Chilli vinegar

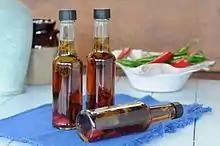
Bottles of Goddard's Pies non-brewed condiment infused with chillies and garlic. Commonly used on pie and mash food.

Chilli vinegar is a variety of malt vinegar infused with chopped or whole chilli peppers, which is a delicacy of the United Kingdom's capital city, London. Chilli vinegar is commonly used on foods associated with London's Cockney culture, such as pie and mash and jellied eels. Many recipes in Eliza Acton's 1845 book Modern Cookery for Private Families contain chilli vinegar as an ingredient.